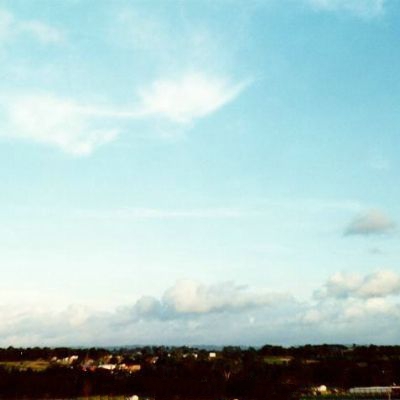
Cloud type: Stratocumulus (Sc)